1101 East Pike Street

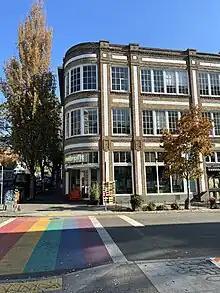
One of Capitol Hill's rainbow crossings in front of the building in 2022

At 21,504 square feet, the Seattle Automobile Company's new building actually provided less floor space than their previous location. By the end of the decade the company employed 34 people and were selling 1,000 cars annually. With the addition of a truck department in 1917 and the exploding popularity of used cars during World War I an expansion was necessary. In March 1919, Grant purchased the 34' x 128' property to the south of his building at 1424 11th Avenue, announcing ambitious plans to build a 5-story annex, designed by him and architect Sønnichsen. These plans were quickly scaled back to a 2-story, $20,000 building which would house their parts department and used car business. This is now a separate building that is not landmarked.